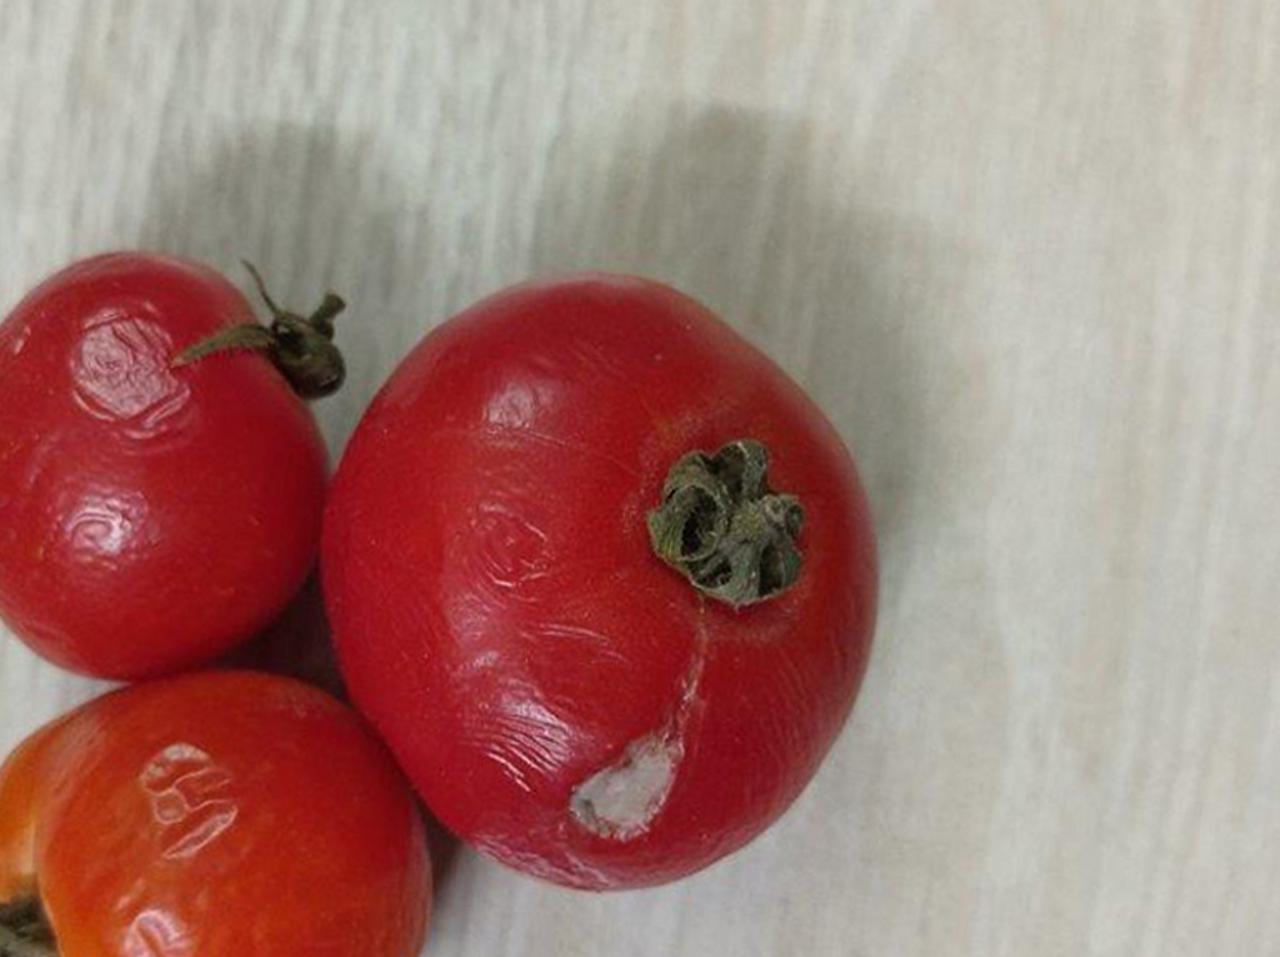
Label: Rotten